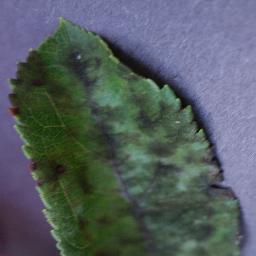
Label: Apple___Apple_scab